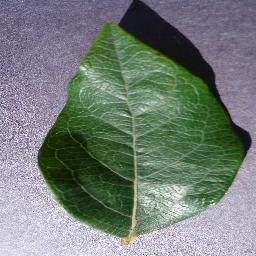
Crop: blueberry
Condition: healthy